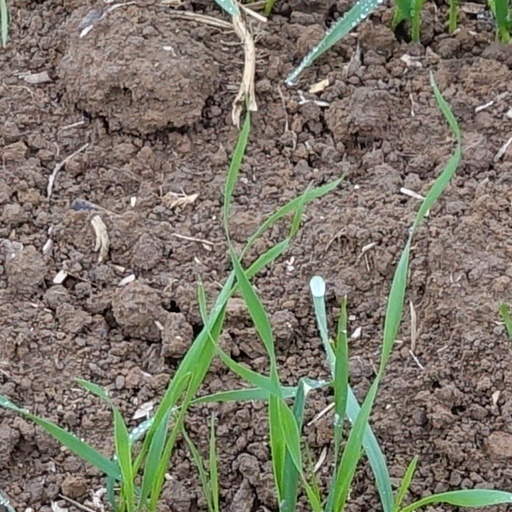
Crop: wheat